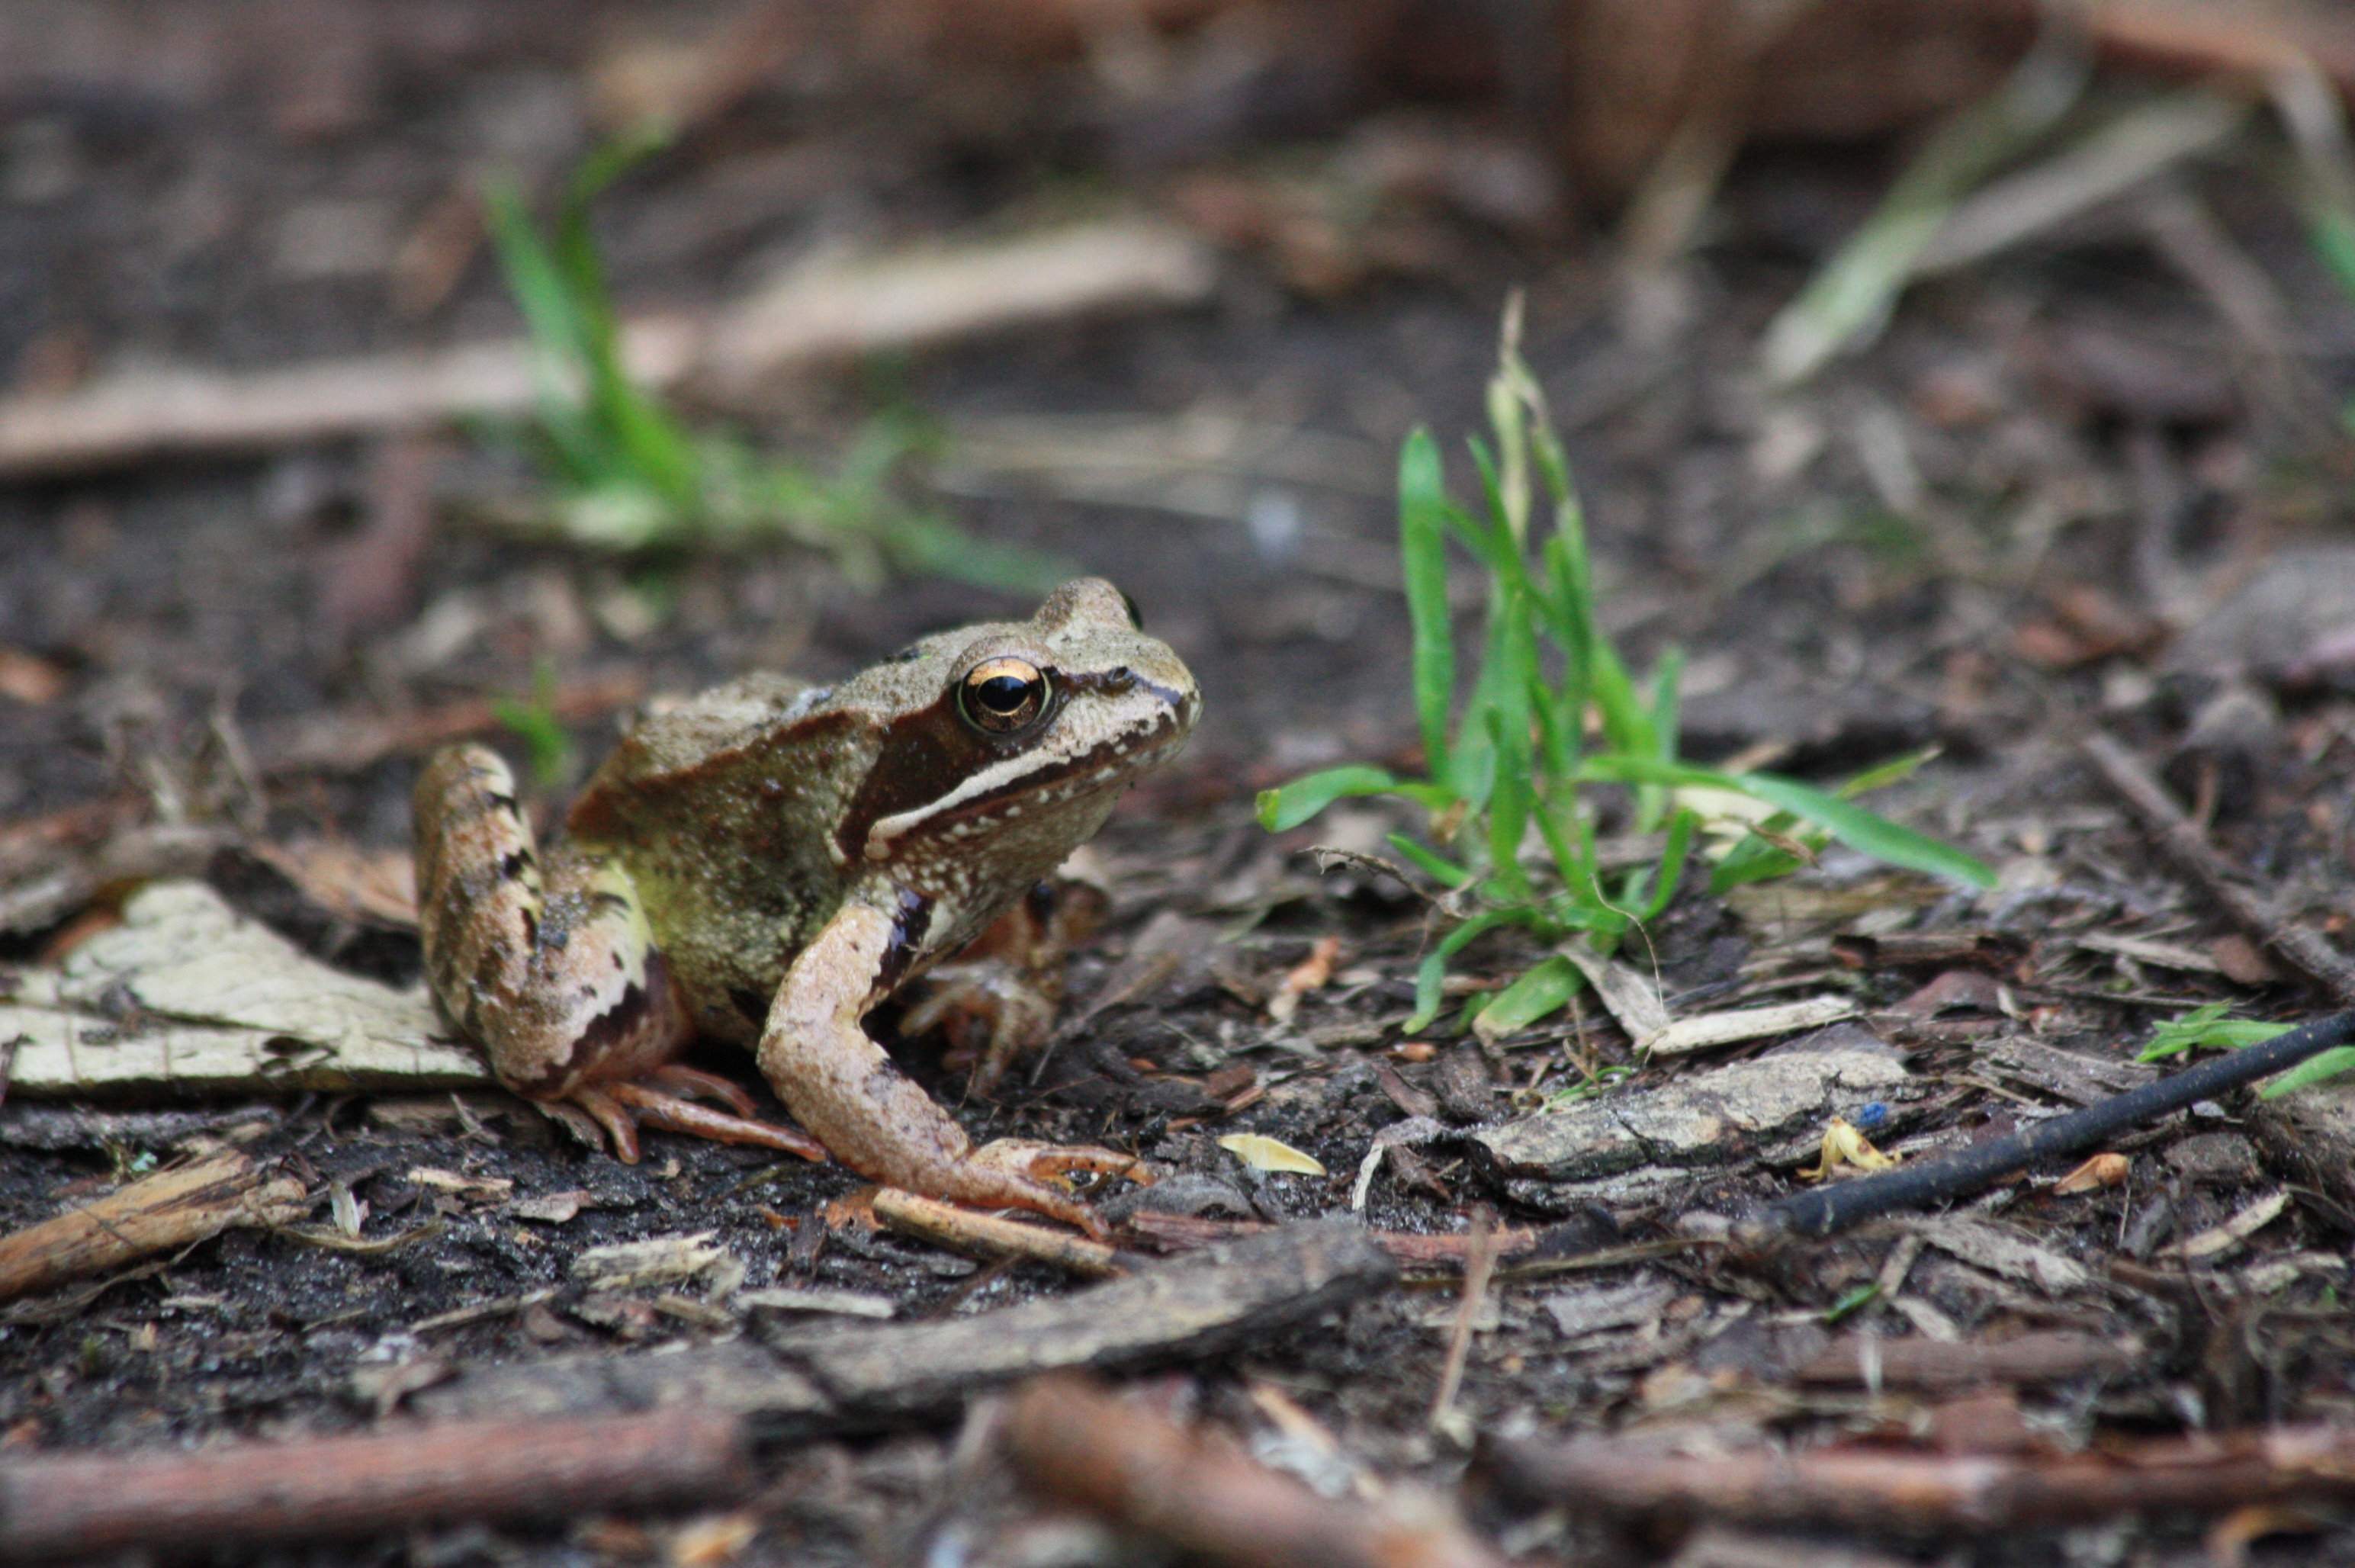
nature, forest, wildlife, frog, toad, reptile, amphibian, fauna, earth, vertebrate, lacerta, the frog, ranidae, lacertidae